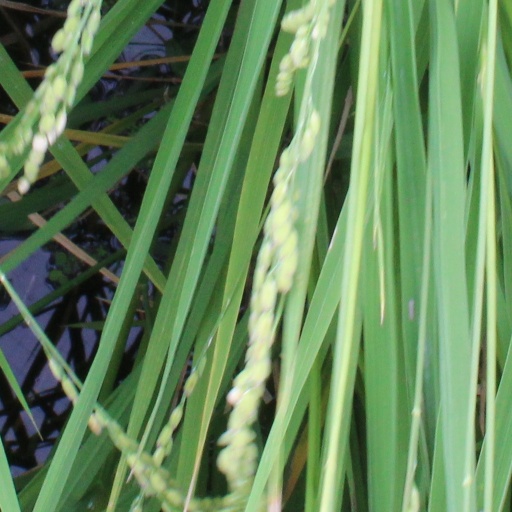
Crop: rice